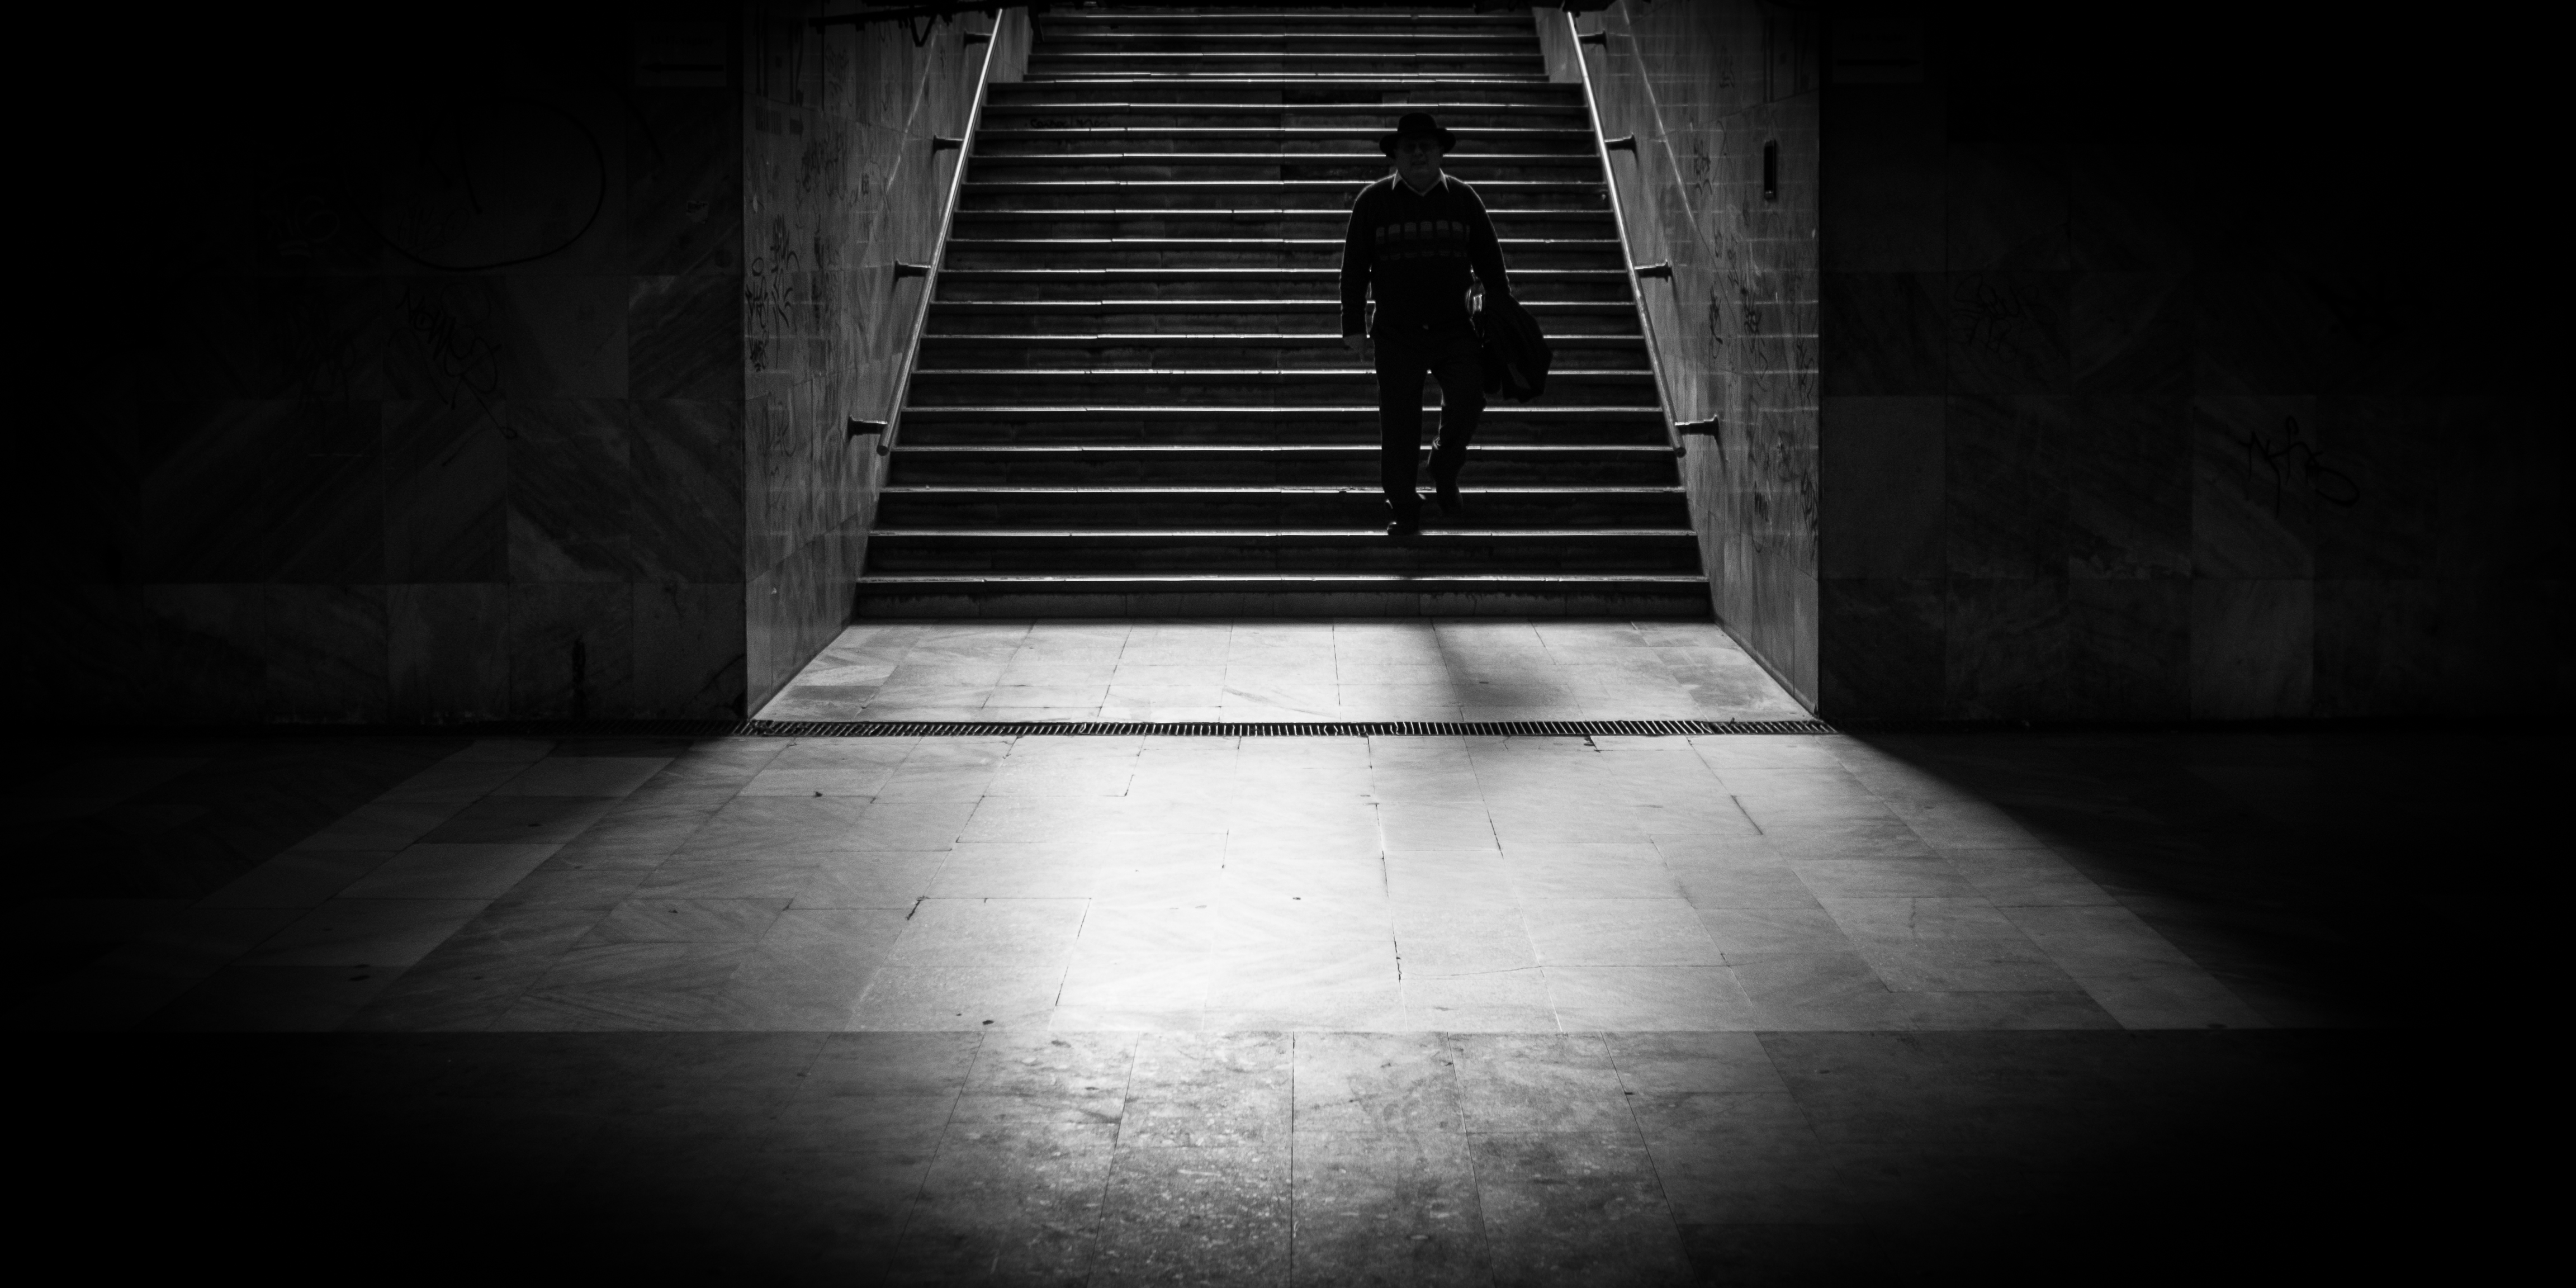
light, black and white, white, street, night, photography, sunlight, ebook, line, reflection, shadow, training, darkness, black, monochrome, streetphotography, flickr, thomas, video, symmetry, olympus, snapshot, omd, fuji, shape, leica, monochrom, leuthard, hcb, thomasleuthard, monochrome photography, film noir